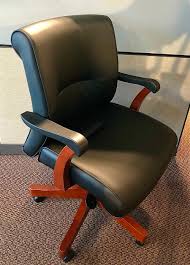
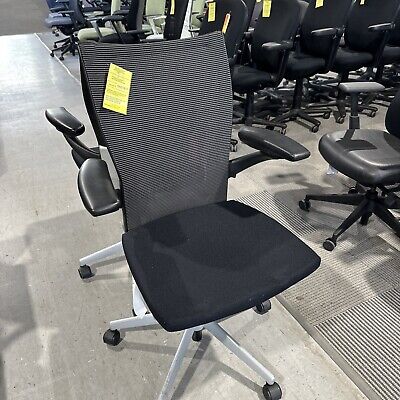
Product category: items_chair
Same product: no